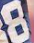
Number: 8